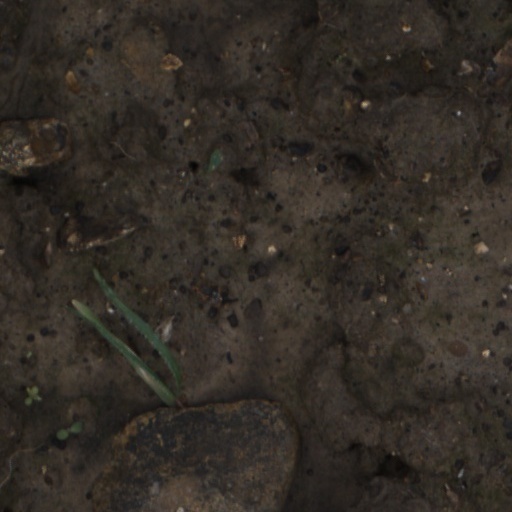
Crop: wheat